Cleopatra

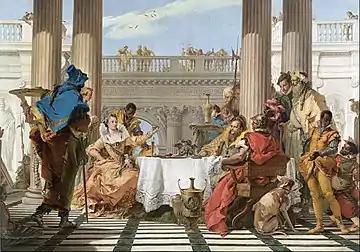
"The Banquet of Cleopatra" (1744), by Giovanni Battista Tiepolo, now in the National Gallery of Victoria, Melbourne

Following the tradition of Macedonian rulers, Cleopatra ruled Egypt and other territories such as Cyprus as an absolute monarch, serving as the sole lawgiver of her kingdom. She was the chief religious authority in her realm, presiding over religious ceremonies dedicated to the deities of both the Egyptian and Greek polytheistic faiths. She oversaw the construction of various temples to Egyptian and Greek gods, a synagogue for the Jews in Egypt, and even built the Caesareum of Alexandria, dedicated to the cult worship of her patron and lover Julius Caesar.